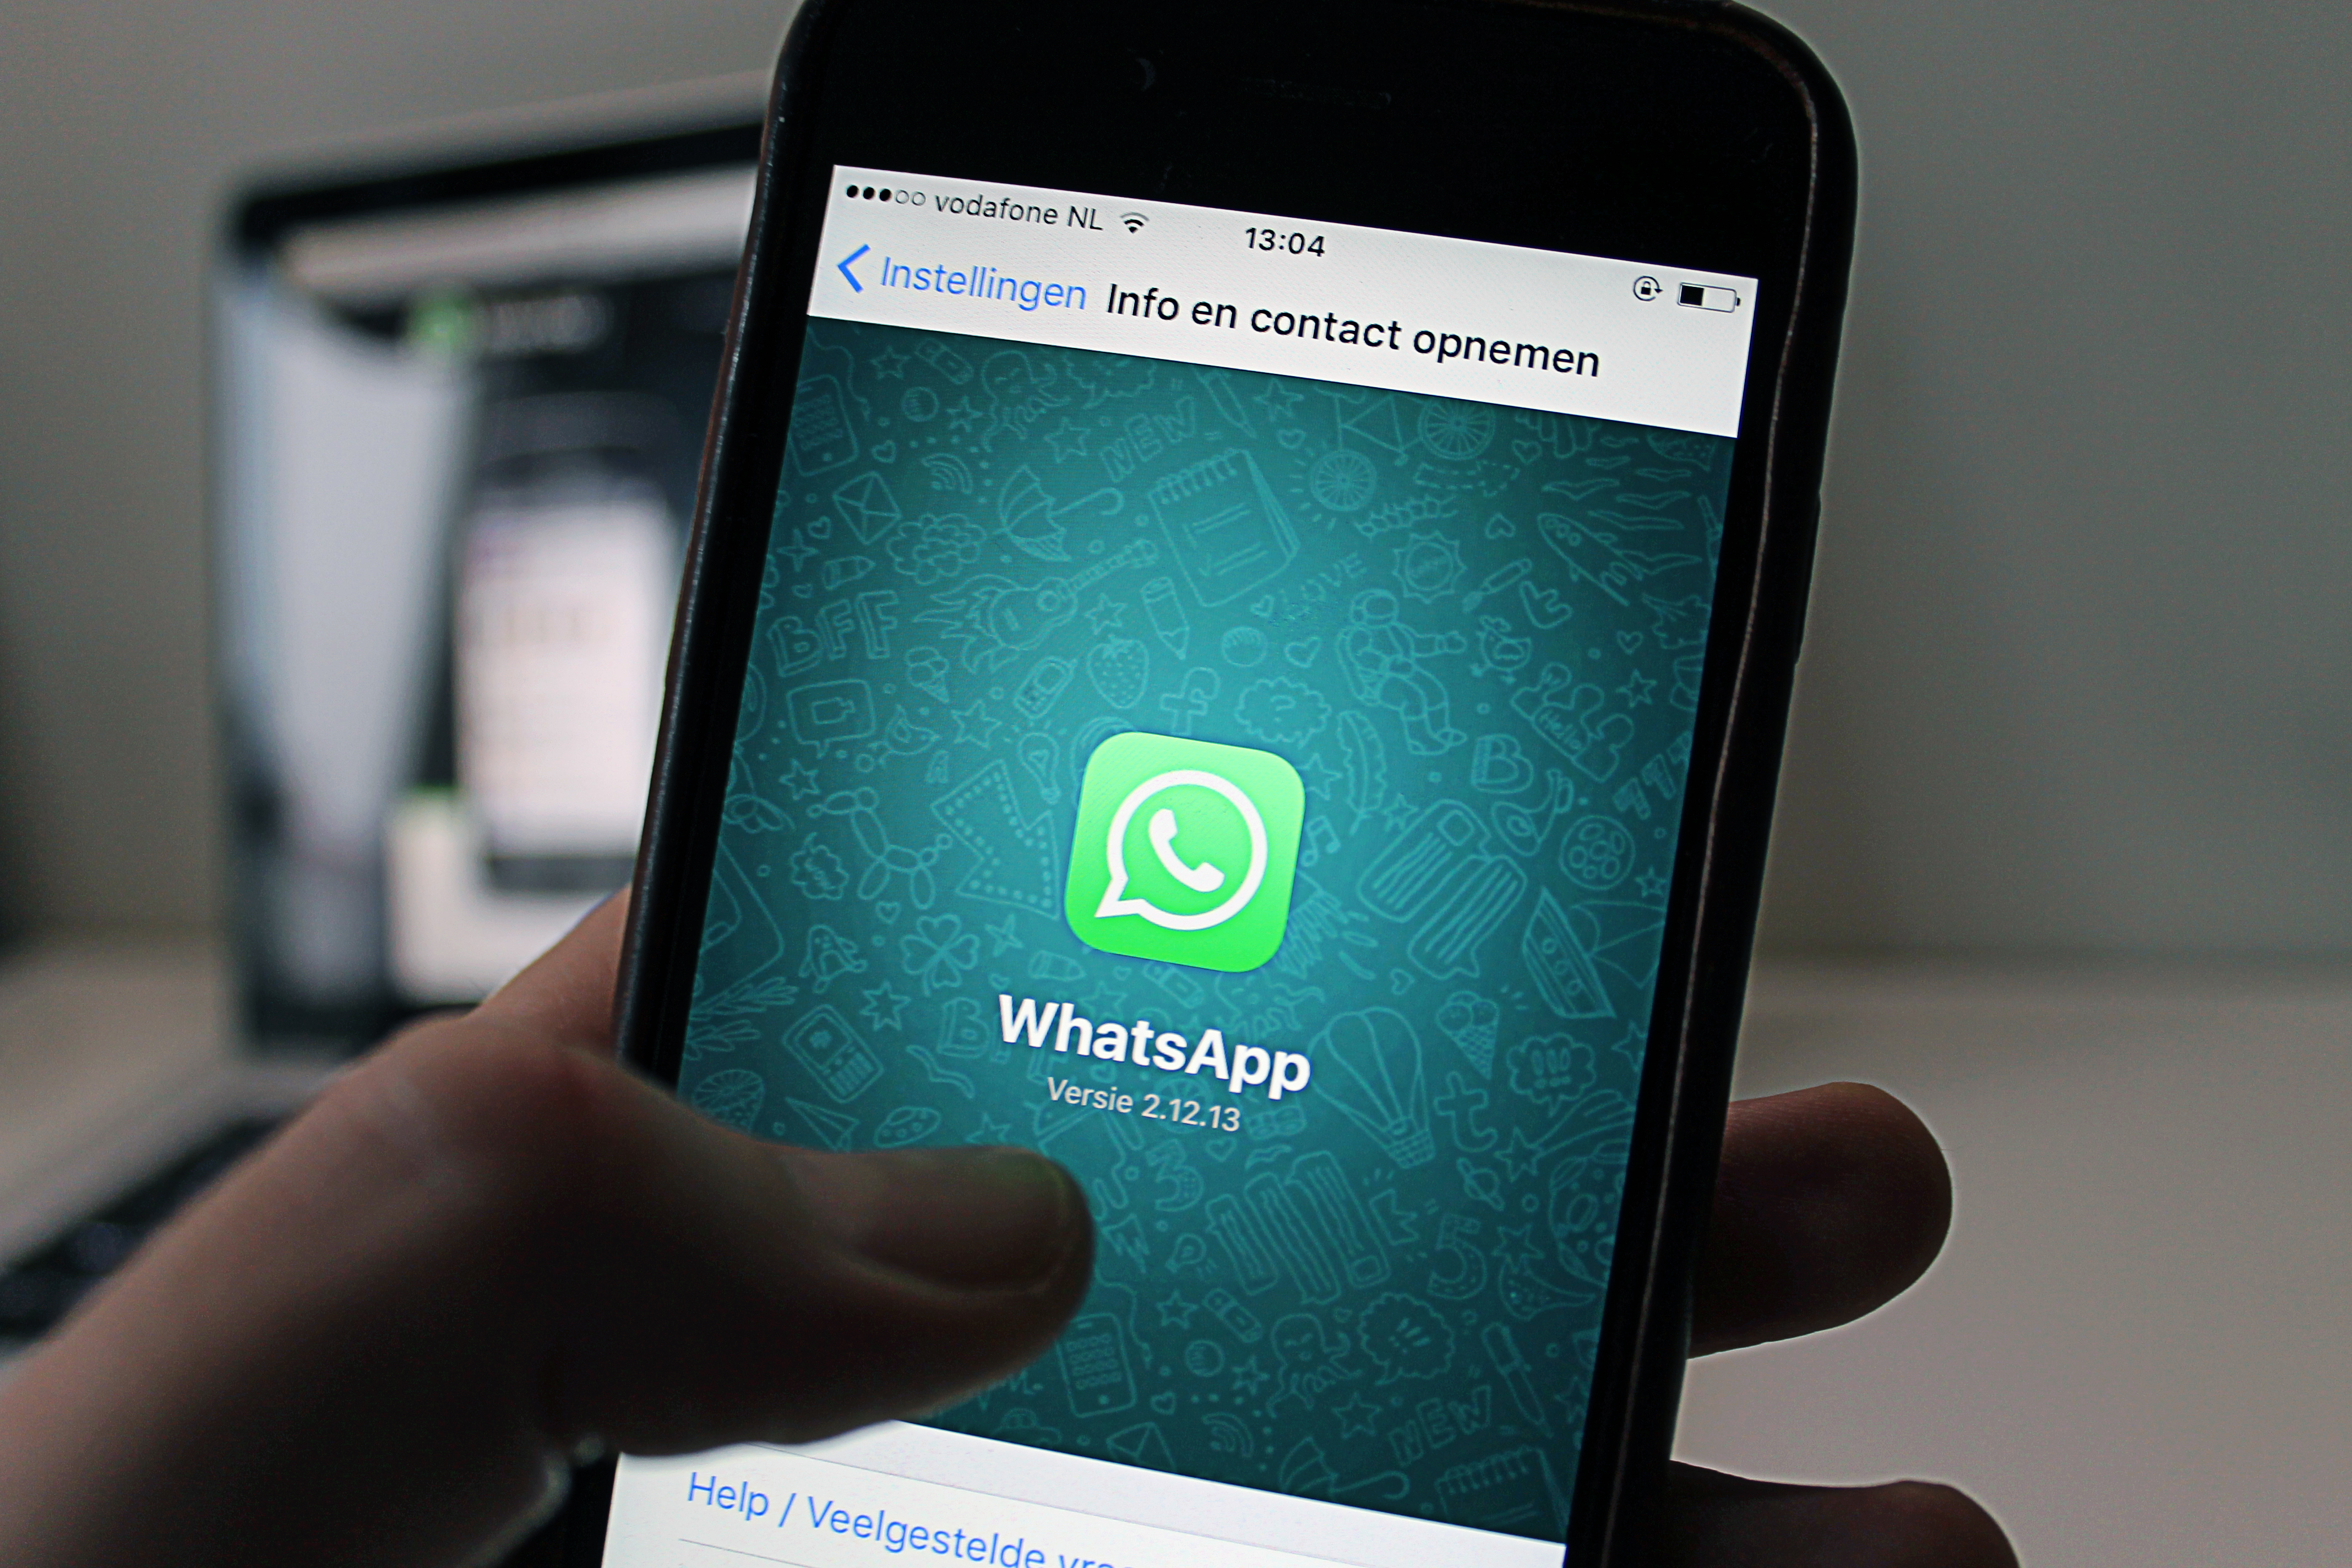
iphone, smartphone, apple, technology, phone, gadget, social media, messenger, brand, product, iphone 6, electronics, whatsapp, chat, multimedia, screenshot, app, personal computer, personal computer hardware